CJEC-FM

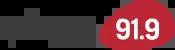
logo for CJEC-FM as a Rythme FM station, 2009-2012.

The station has a modern adult contemporary format. Until May 2012, it was also a part of Cogeco's adult contemporary Rythme FM network of stations across much of Quebec.